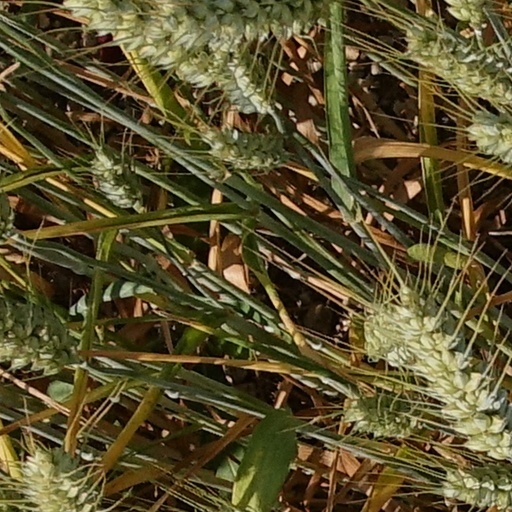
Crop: wheat